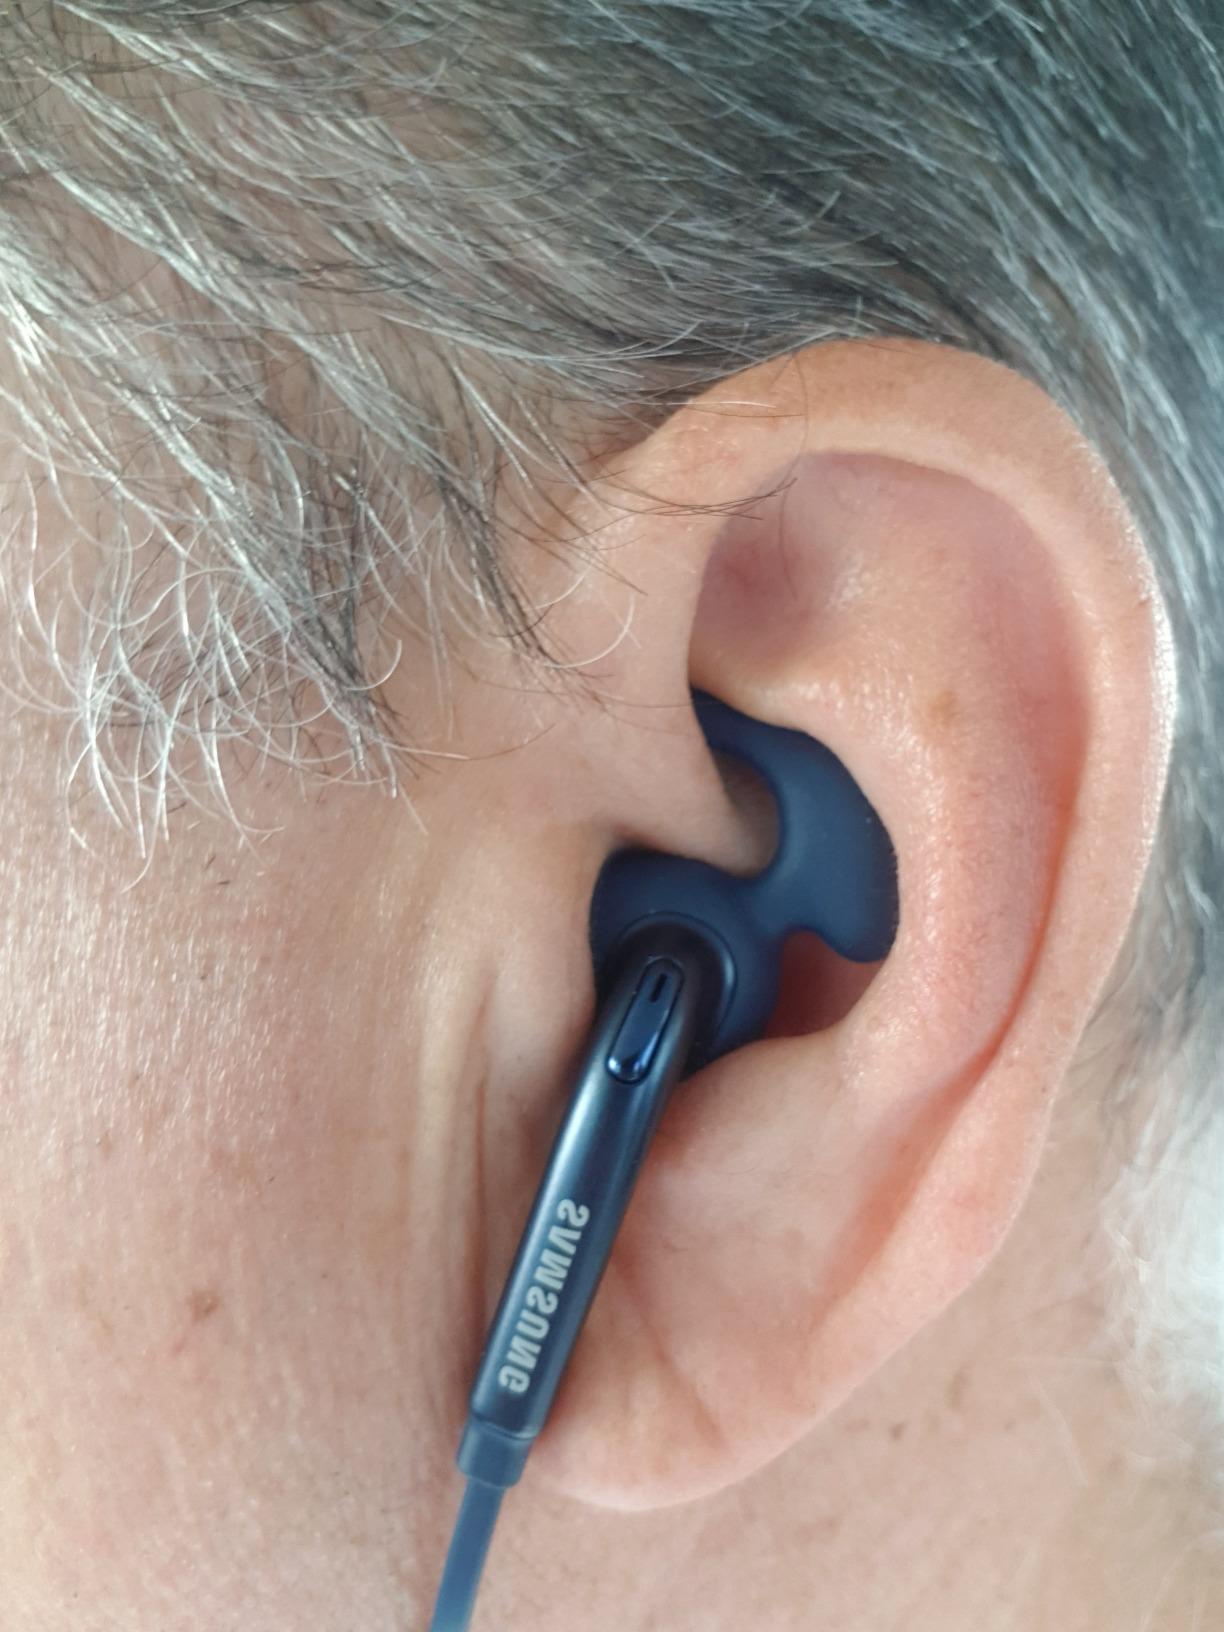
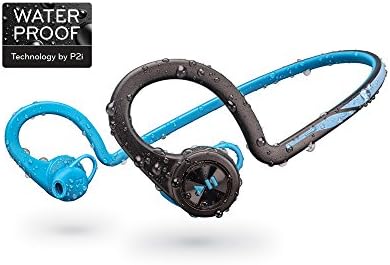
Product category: headphones
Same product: no